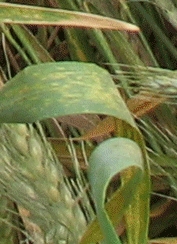
Label: Wheat___Brown_Rust